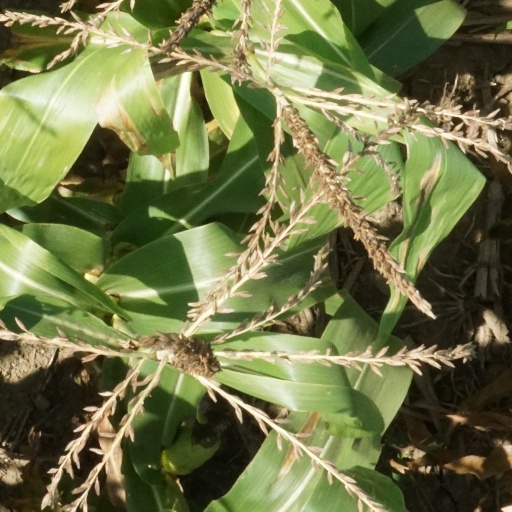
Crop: maize; corn